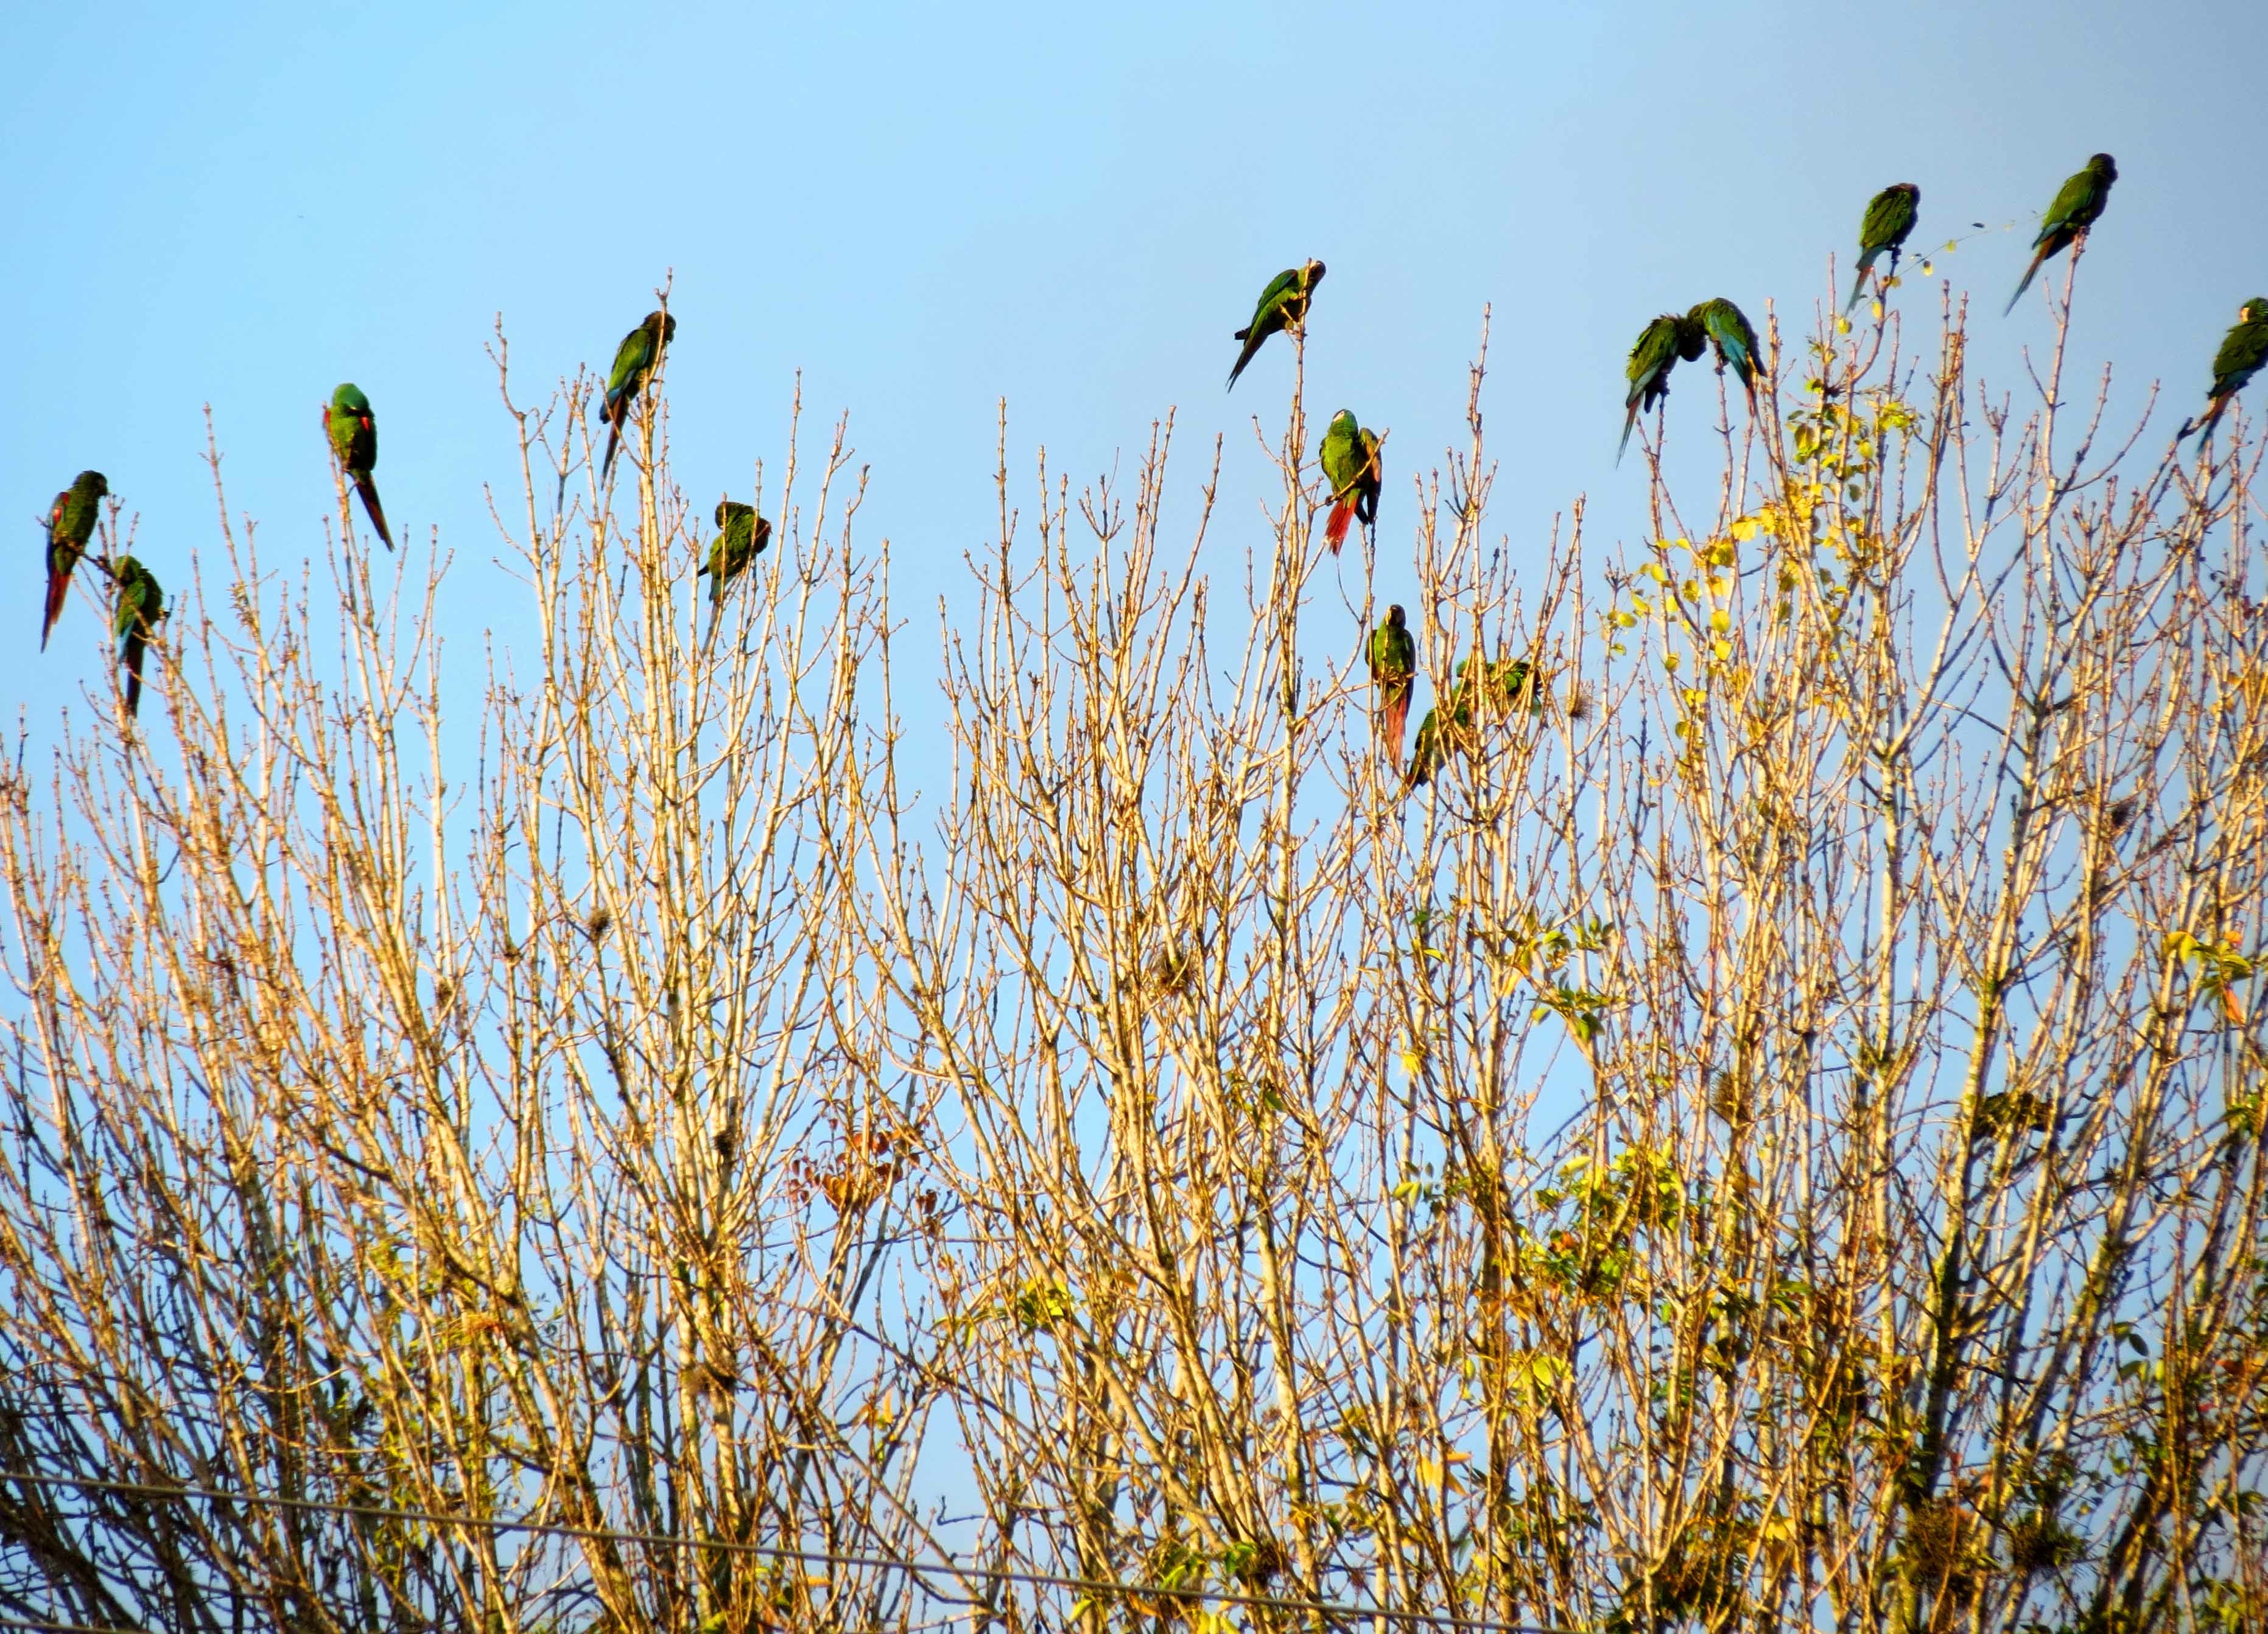
tree, nature, grass, branch, blossom, plant, sky, field, meadow, prairie, sunlight, leaf, flower, autumn, flora, season, wildflower, grassland, habitat, ecosystem, grass family